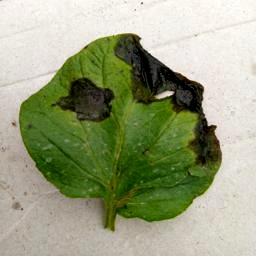
Etiqueta: Late Blight